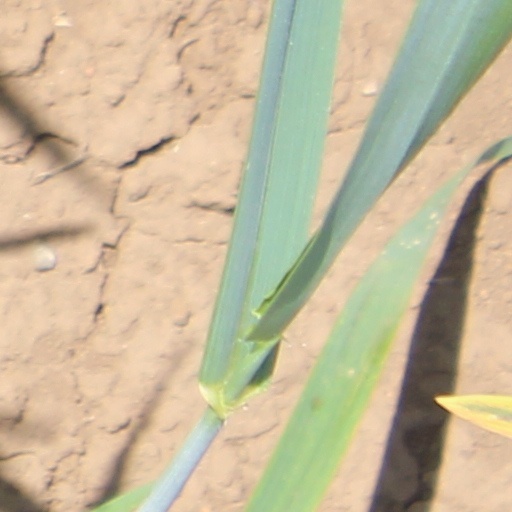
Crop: wheat